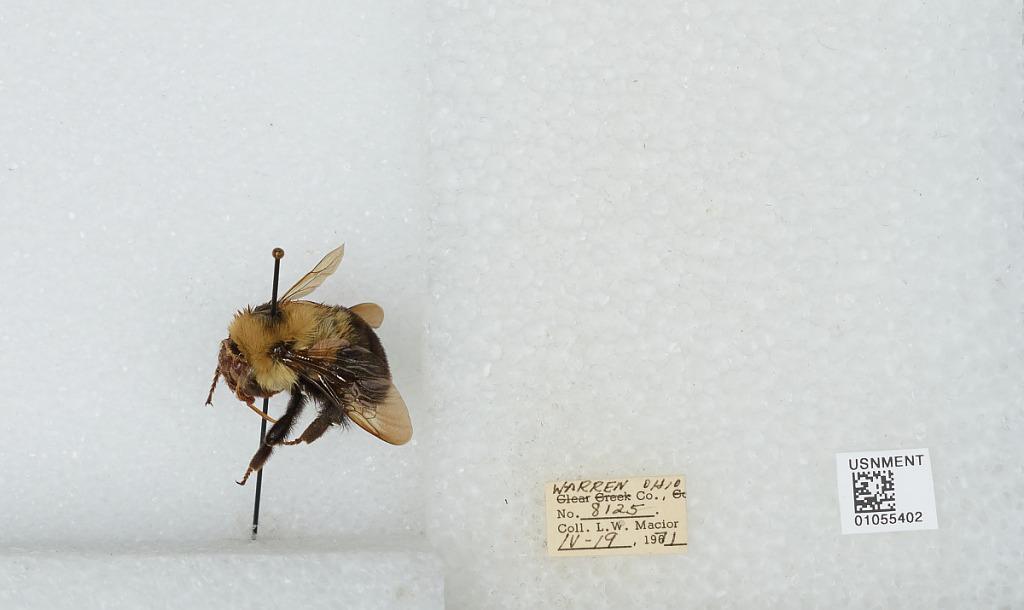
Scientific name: Bombus (Pyrobombus) bimaculatus Cresson
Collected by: L. Macior
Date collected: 1971-4-19
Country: United States
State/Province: Ohio
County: Warren
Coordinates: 39.4242, -84.1856